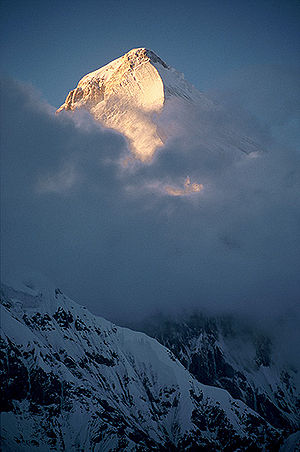
Kirgisistan / Geografi
Khan Tengri-bjerget i Tian Shan
Kirgisistan, også Kirgisien eller fejlagtigt "Kirgistan", officielt den Kirgisiske Republik, er et bjergrigt land i Centralasien mellem Kina, Kasakhstan, Tadsjikistan og Usbekistan. Hovedstaden er Bisjkek. Landet var en sovjetrepublik indtil Sovjetunionens sammenbrud i 1991. Landets unge demokrati var stabilt under den tidligere præsident Askar Akajev i 1990’erne, men har senere bevæget sig mod autokrati og autoritært styre. Efter revolutionen i Kirgisistan i 2005 trak præsident Akajev sig ud, og den politiske situation i landet er for tiden usikker.